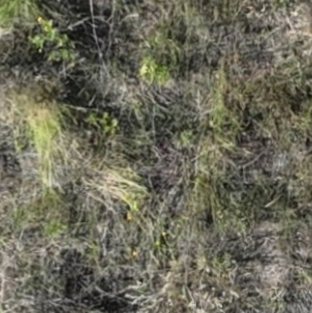
Month: july
Dye color: red
Dye concentration: low